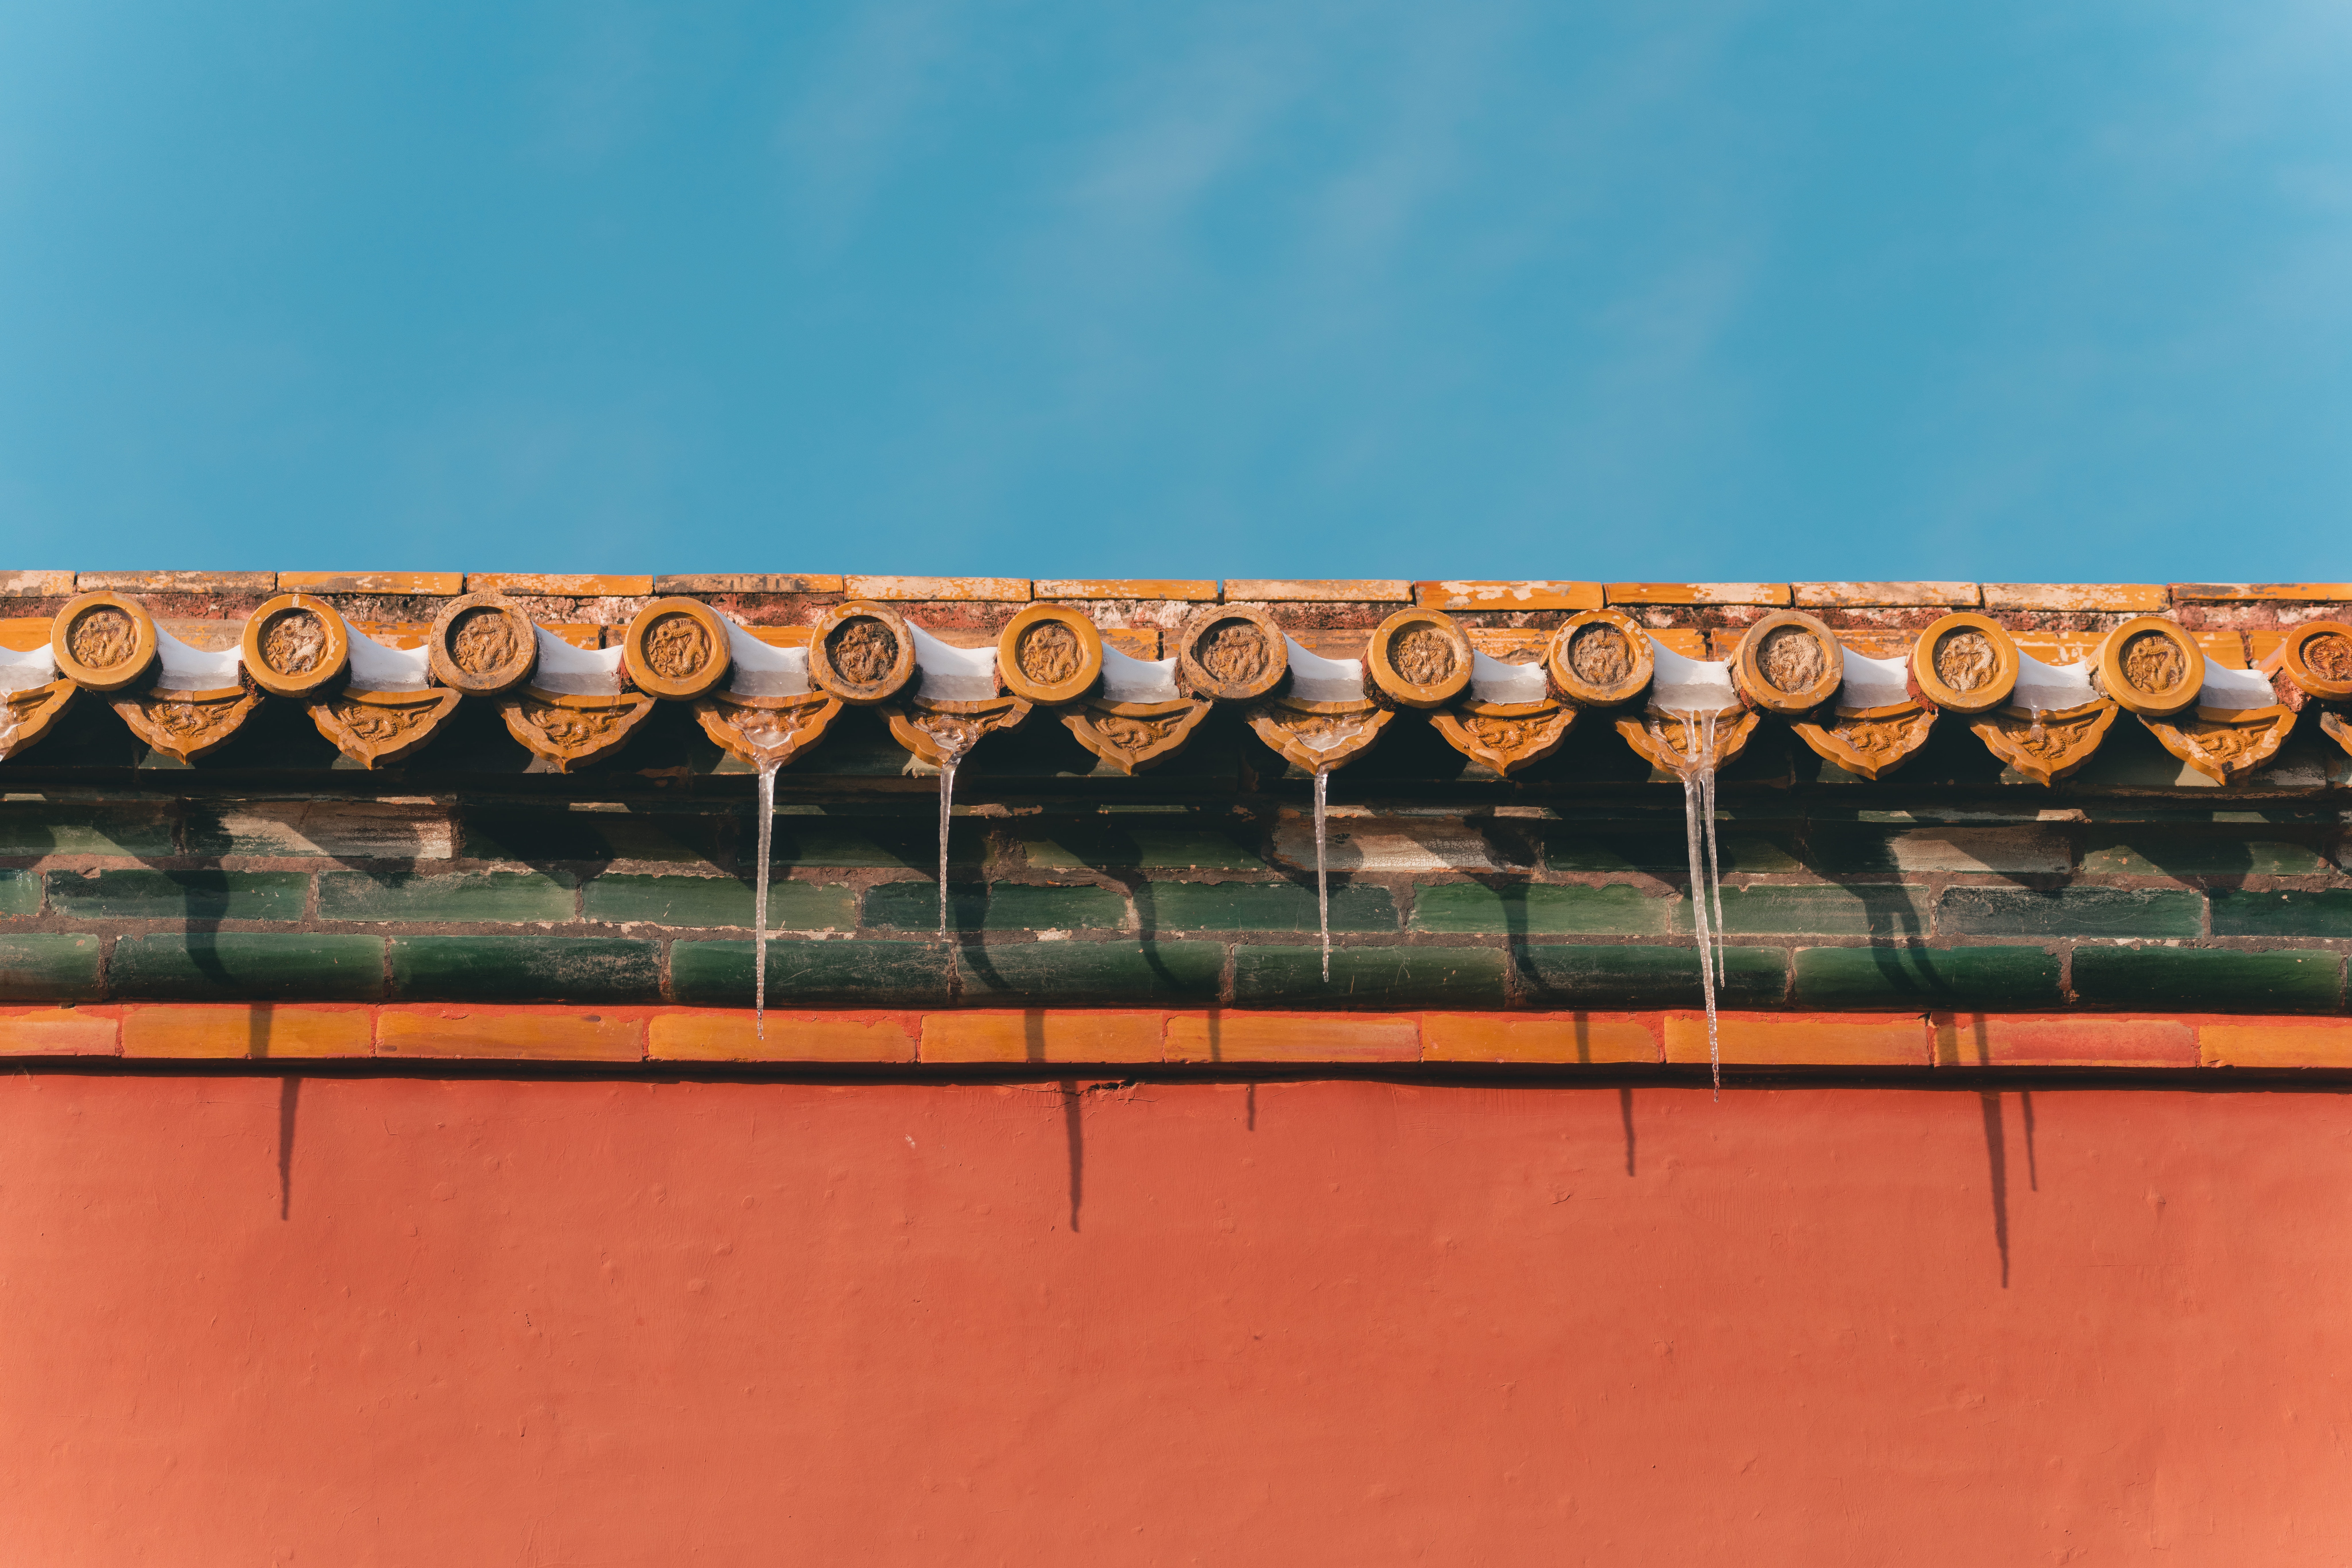
architecture, sky, leaf, wood, rectangle, amber, Tints and shades, symmetry, roof, font, metal, natural material, art, twig, facade, pattern, steel, plant stem